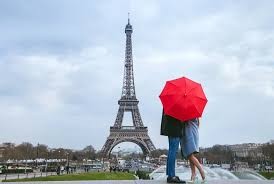
Landmark: Eiffel Tower